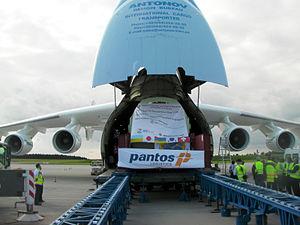
Pantos Logistics est une entreprise de logistique mondiale dont le siège se situe à Séoul en Corée du Sud. Pantos Logistics est aujourd'hui la première entreprise de logistique en Corée et l'un des plus importants prestataires logistiques 3PL d'Asie.